Steinbjørn B. Jacobsen

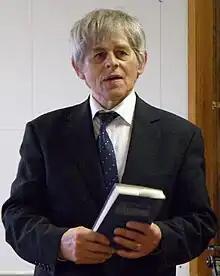
Steinbjørn B. Jacobsen in 2011

Steinbjørn Berghamar Jacobsen (30 September 1937 – 12 April 2012) was a Faroese poet, teacher and writer. He was known as a children's writer, but his works also included short stories, plays and novels. He was awarded the Faroese Literature Prize for fiction in 1981.